Antonio Thomas (wrestler)

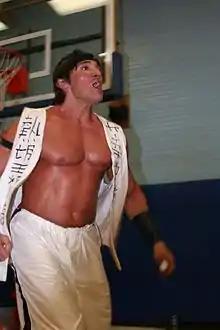
Thomas in 2008

On May 27, 2006, Thomas debuted for MXW and pinned Jason Blade after the match was interrupted by Romeo Roselli. At InterPromotional Incident on July 8, 2006, Thomas and Blade defeated the team of Roselli and Xavier. On November 10, 2006, Thomas wrestled Claudio Castagnoli in one half of the main event at Capital Collision in Albany, NY. His most recent appearance for MXW was at Brass City Battle on November 12, 2006, where he took on Slyk Wagner Brown.